Premiership of Imran Khan

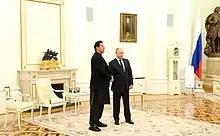
Khan met with Russian President Vladimir Putin in Moscow just hours after Russia's invasion of Ukraine began.

The Federal Board of Revenue collected 10.4% more taxes and duties till April 2020 compared to the previous year. However, in April 2020, the board collected Rs256.6 billion, which was lower than the Rs296.567 billion collected in the same month of the previous year. In January 2020, Khan's government implemented the second phase of the China–Pakistan Free Trade Agreement (FTA-II), which included zero or reduced tariffs on 313 tariff lines for Pakistani exports such as textiles, leather, and surgical instruments. This agreement, finalised earlier in 2019, aimed to enhance Pakistan's export potential to China over the next few years.